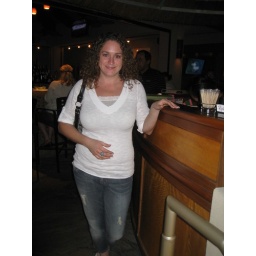
Michelle in a white shirt -she must not have been around horses on this picture day:)